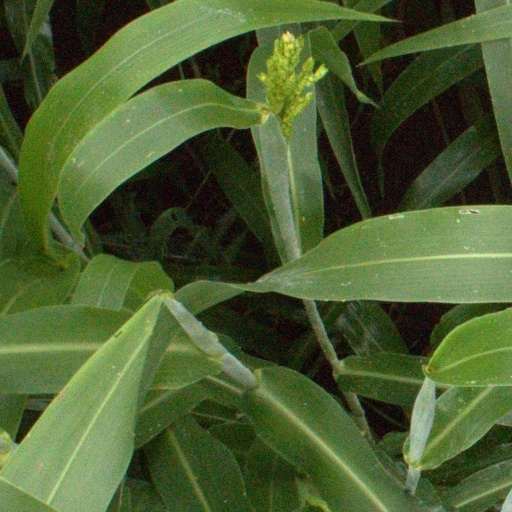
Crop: sorghum